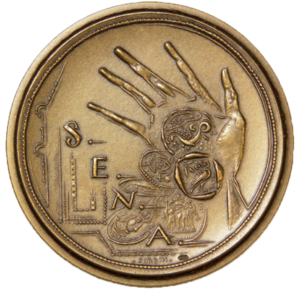
La Société d’Études Numismatiques et Archéologiques est une société savante française constituée en association loi 1901 fondée en 1963. Elle est membre du Conseil International de Numismatique.